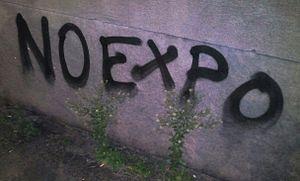
L’Expo 2015 est une exposition universelle qui s'est tenue à Milan, en Italie, du 1ᵉʳ mai au 31 octobre 2015 ; cette même ville fut déjà le siège de l'exposition universelle de 1906 ayant pour thème les transports.